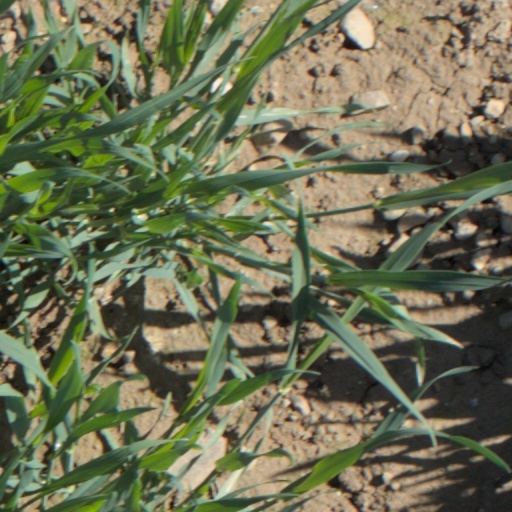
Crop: wheat